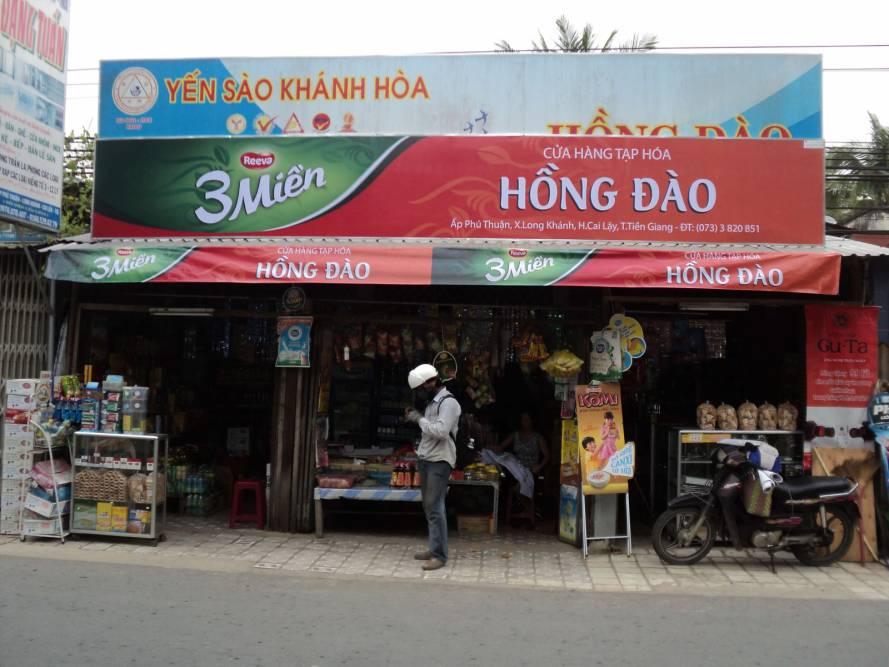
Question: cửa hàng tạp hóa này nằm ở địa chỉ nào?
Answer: ấp phú thuận, xã long khánh, huyện cai lậy, tỉnh tiền giang